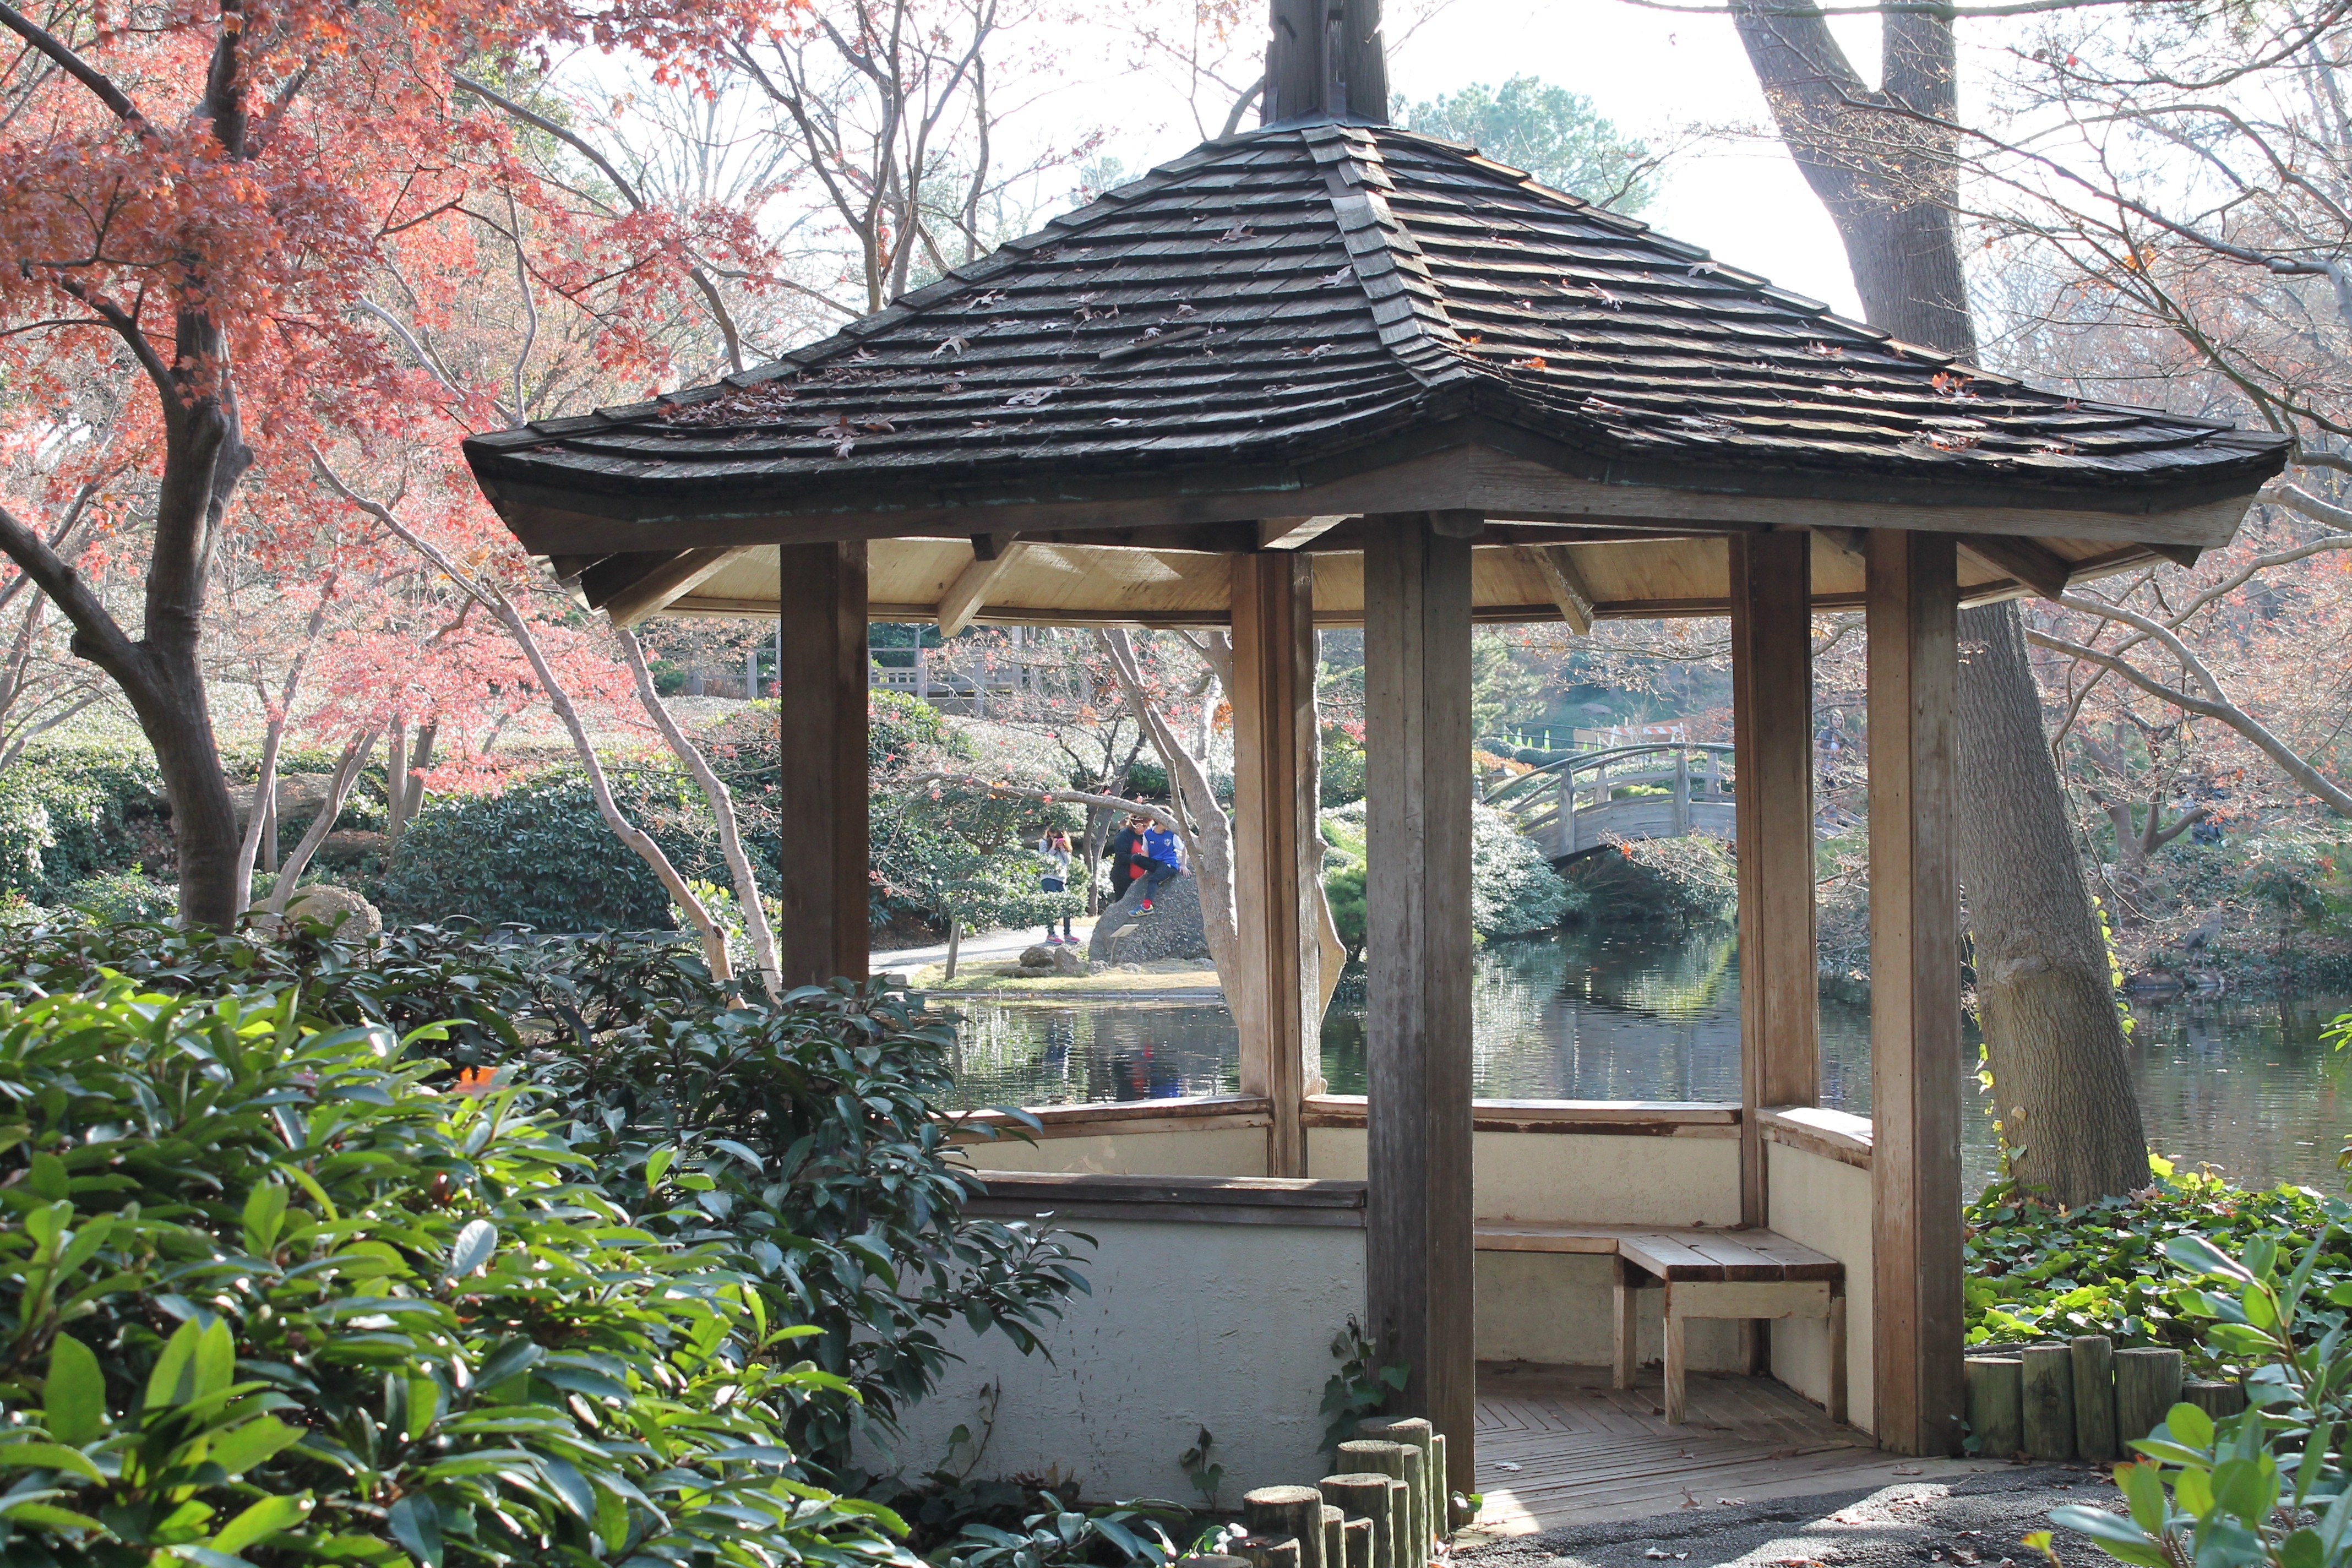
plant, flower, pollen, spring, green, cottage, natural, gazebo, botany, garden, botanical, flowers, leaves, pavilion, beauty, orangery, eastern, ornamental, outdoor structure